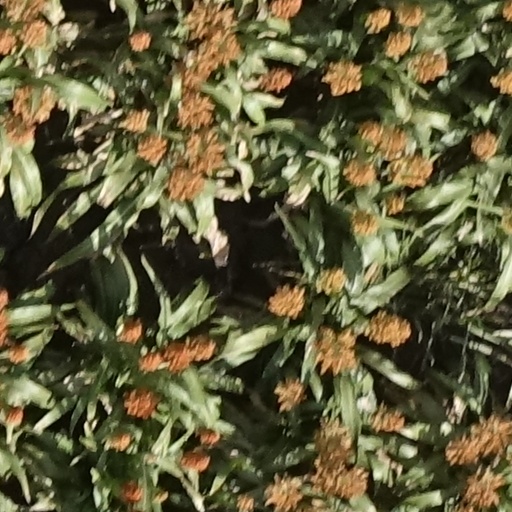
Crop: sorghum